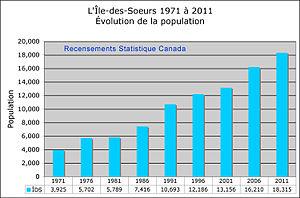
Évolution de la population de L'Île-des-Soeurs sur 40 ans
L'île-des-Sœurs est un quartier de référence de l'arrondissement de Verdun de la ville de Montréal.